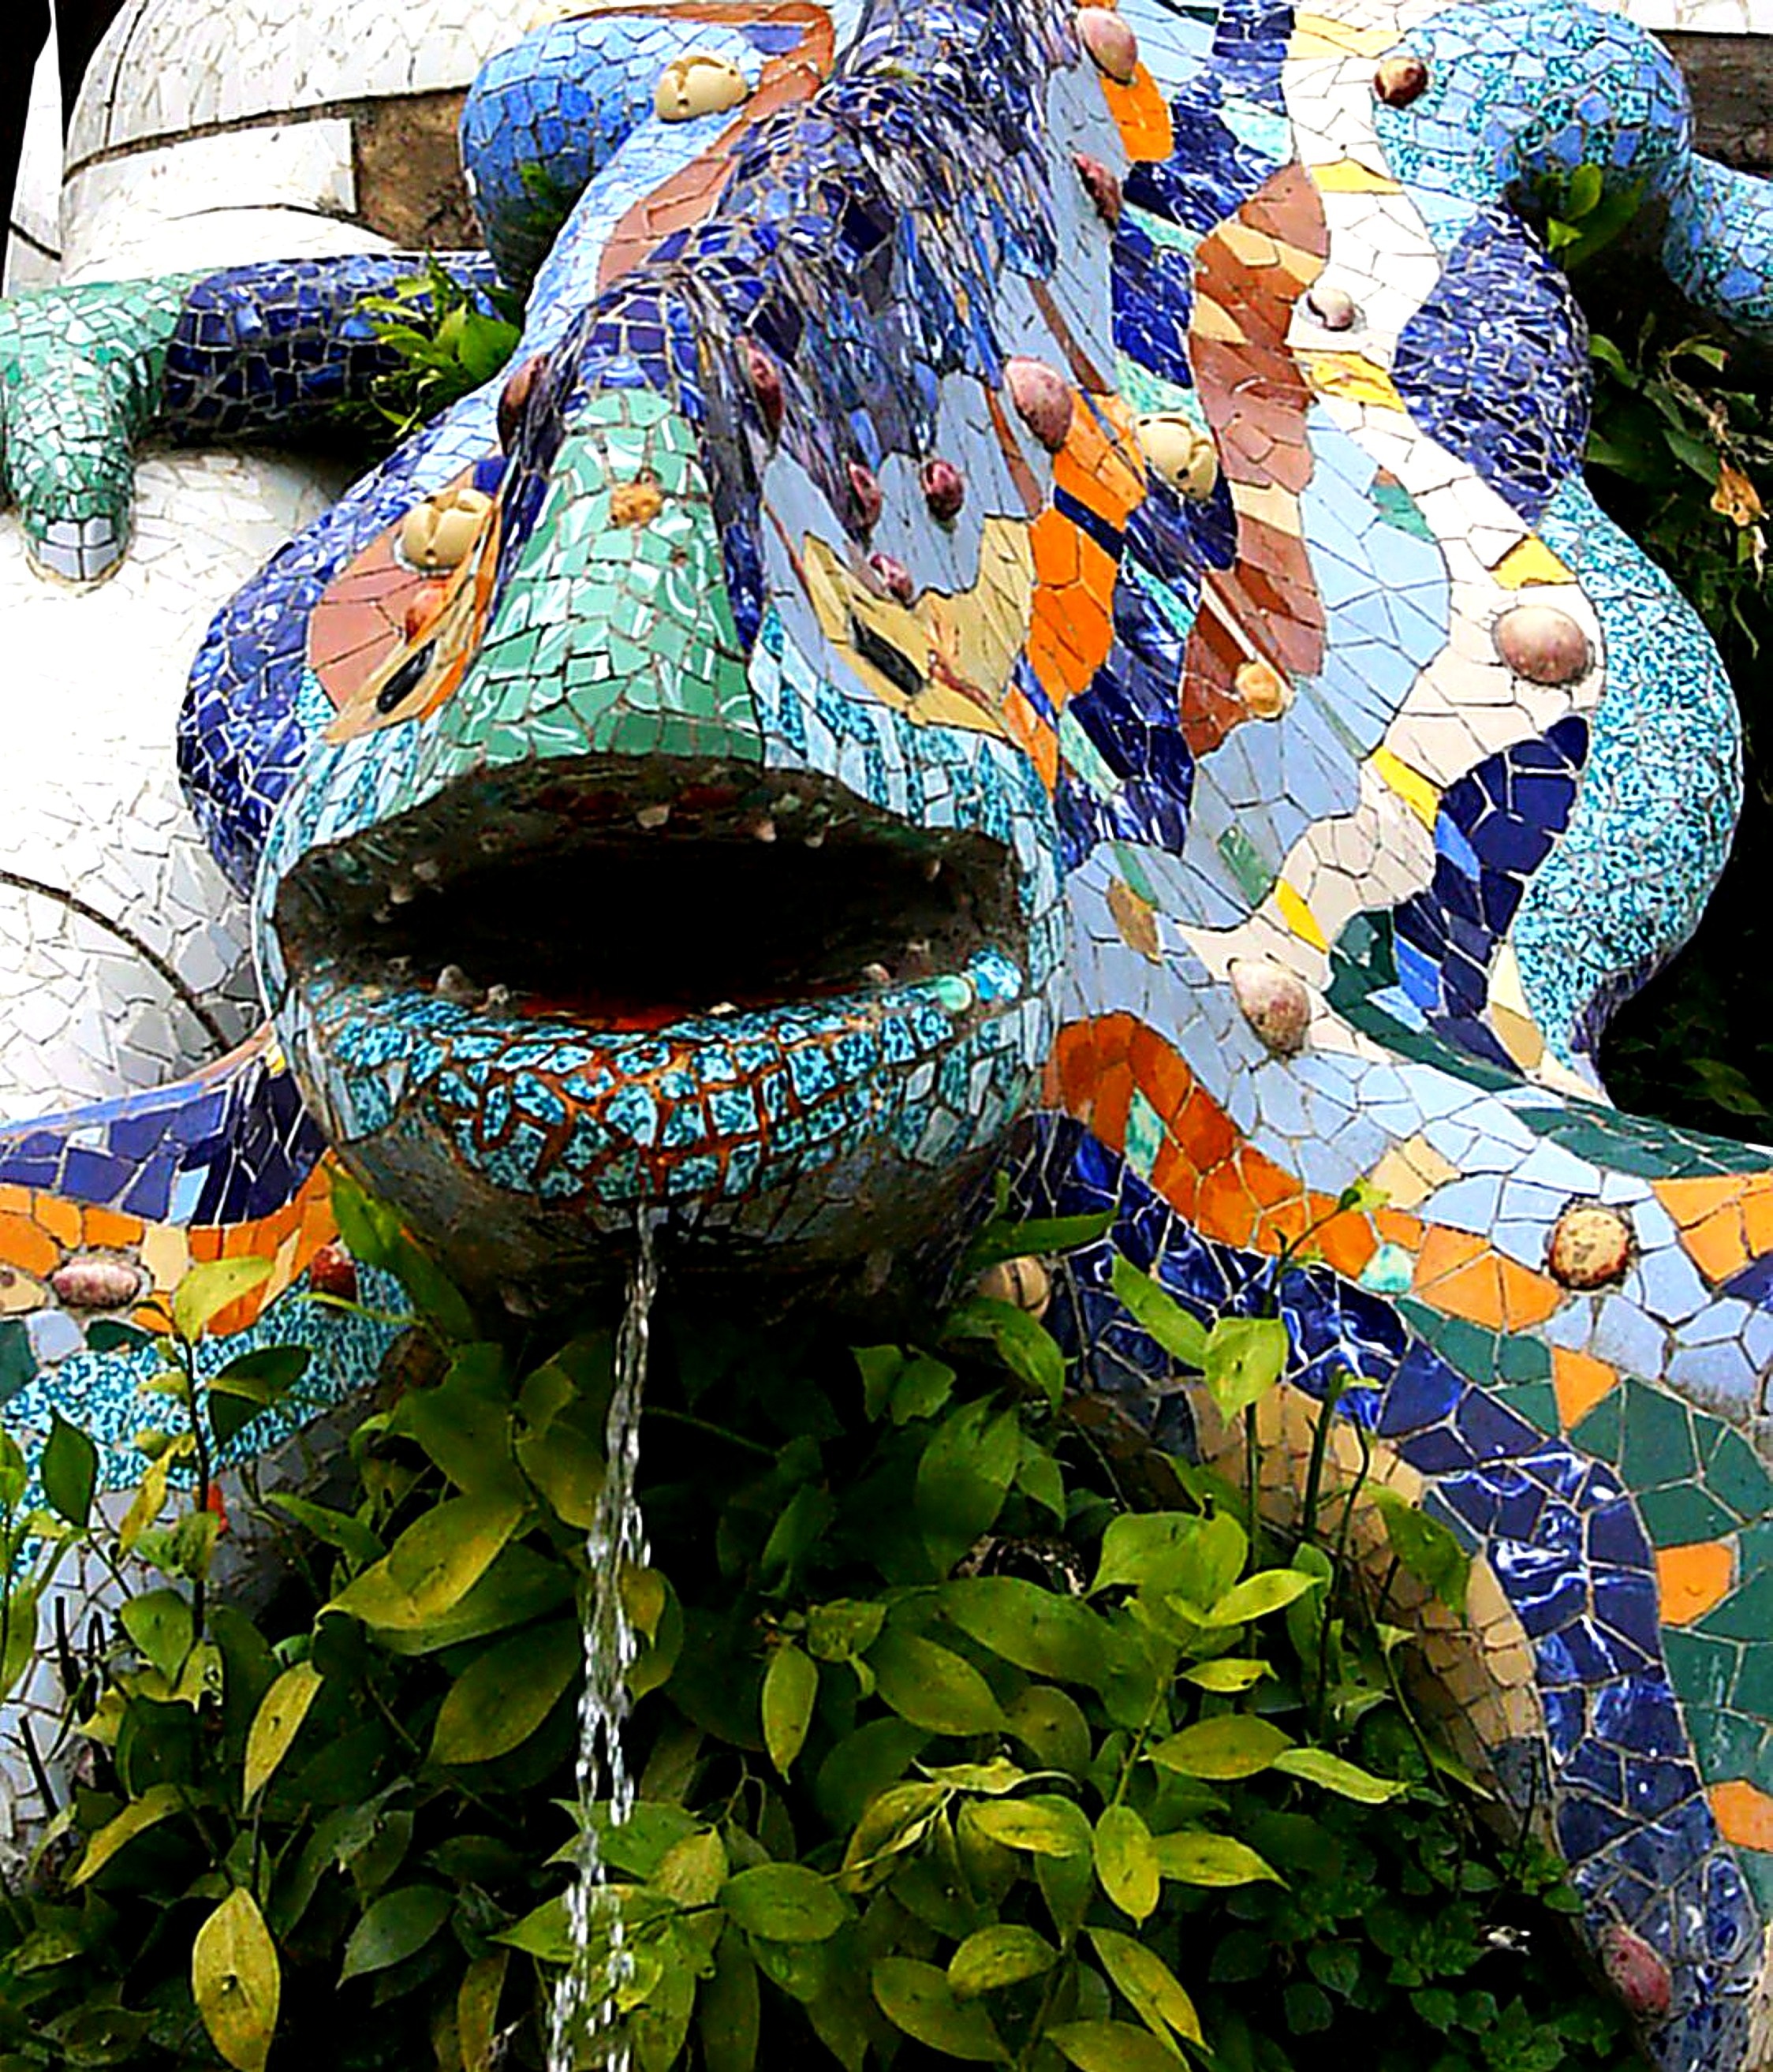
architecture, leaf, flower, reptile, garden, barcelona, sculpture, art, spain, fun, art object